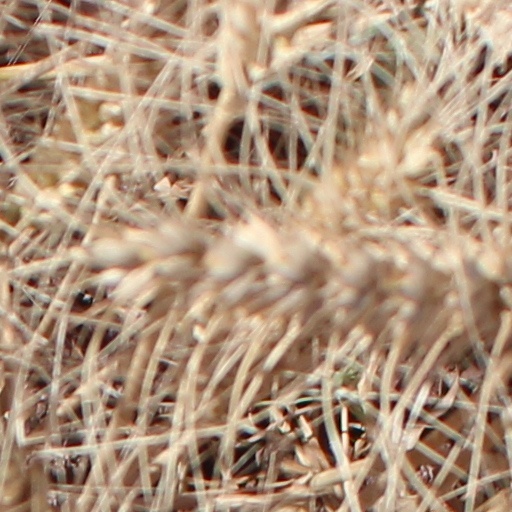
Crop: wheat